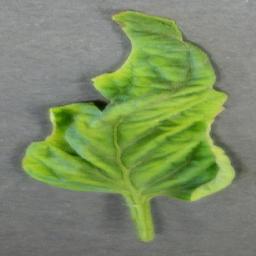
Label: Tomato___Tomato_Yellow_Leaf_Curl_Virus